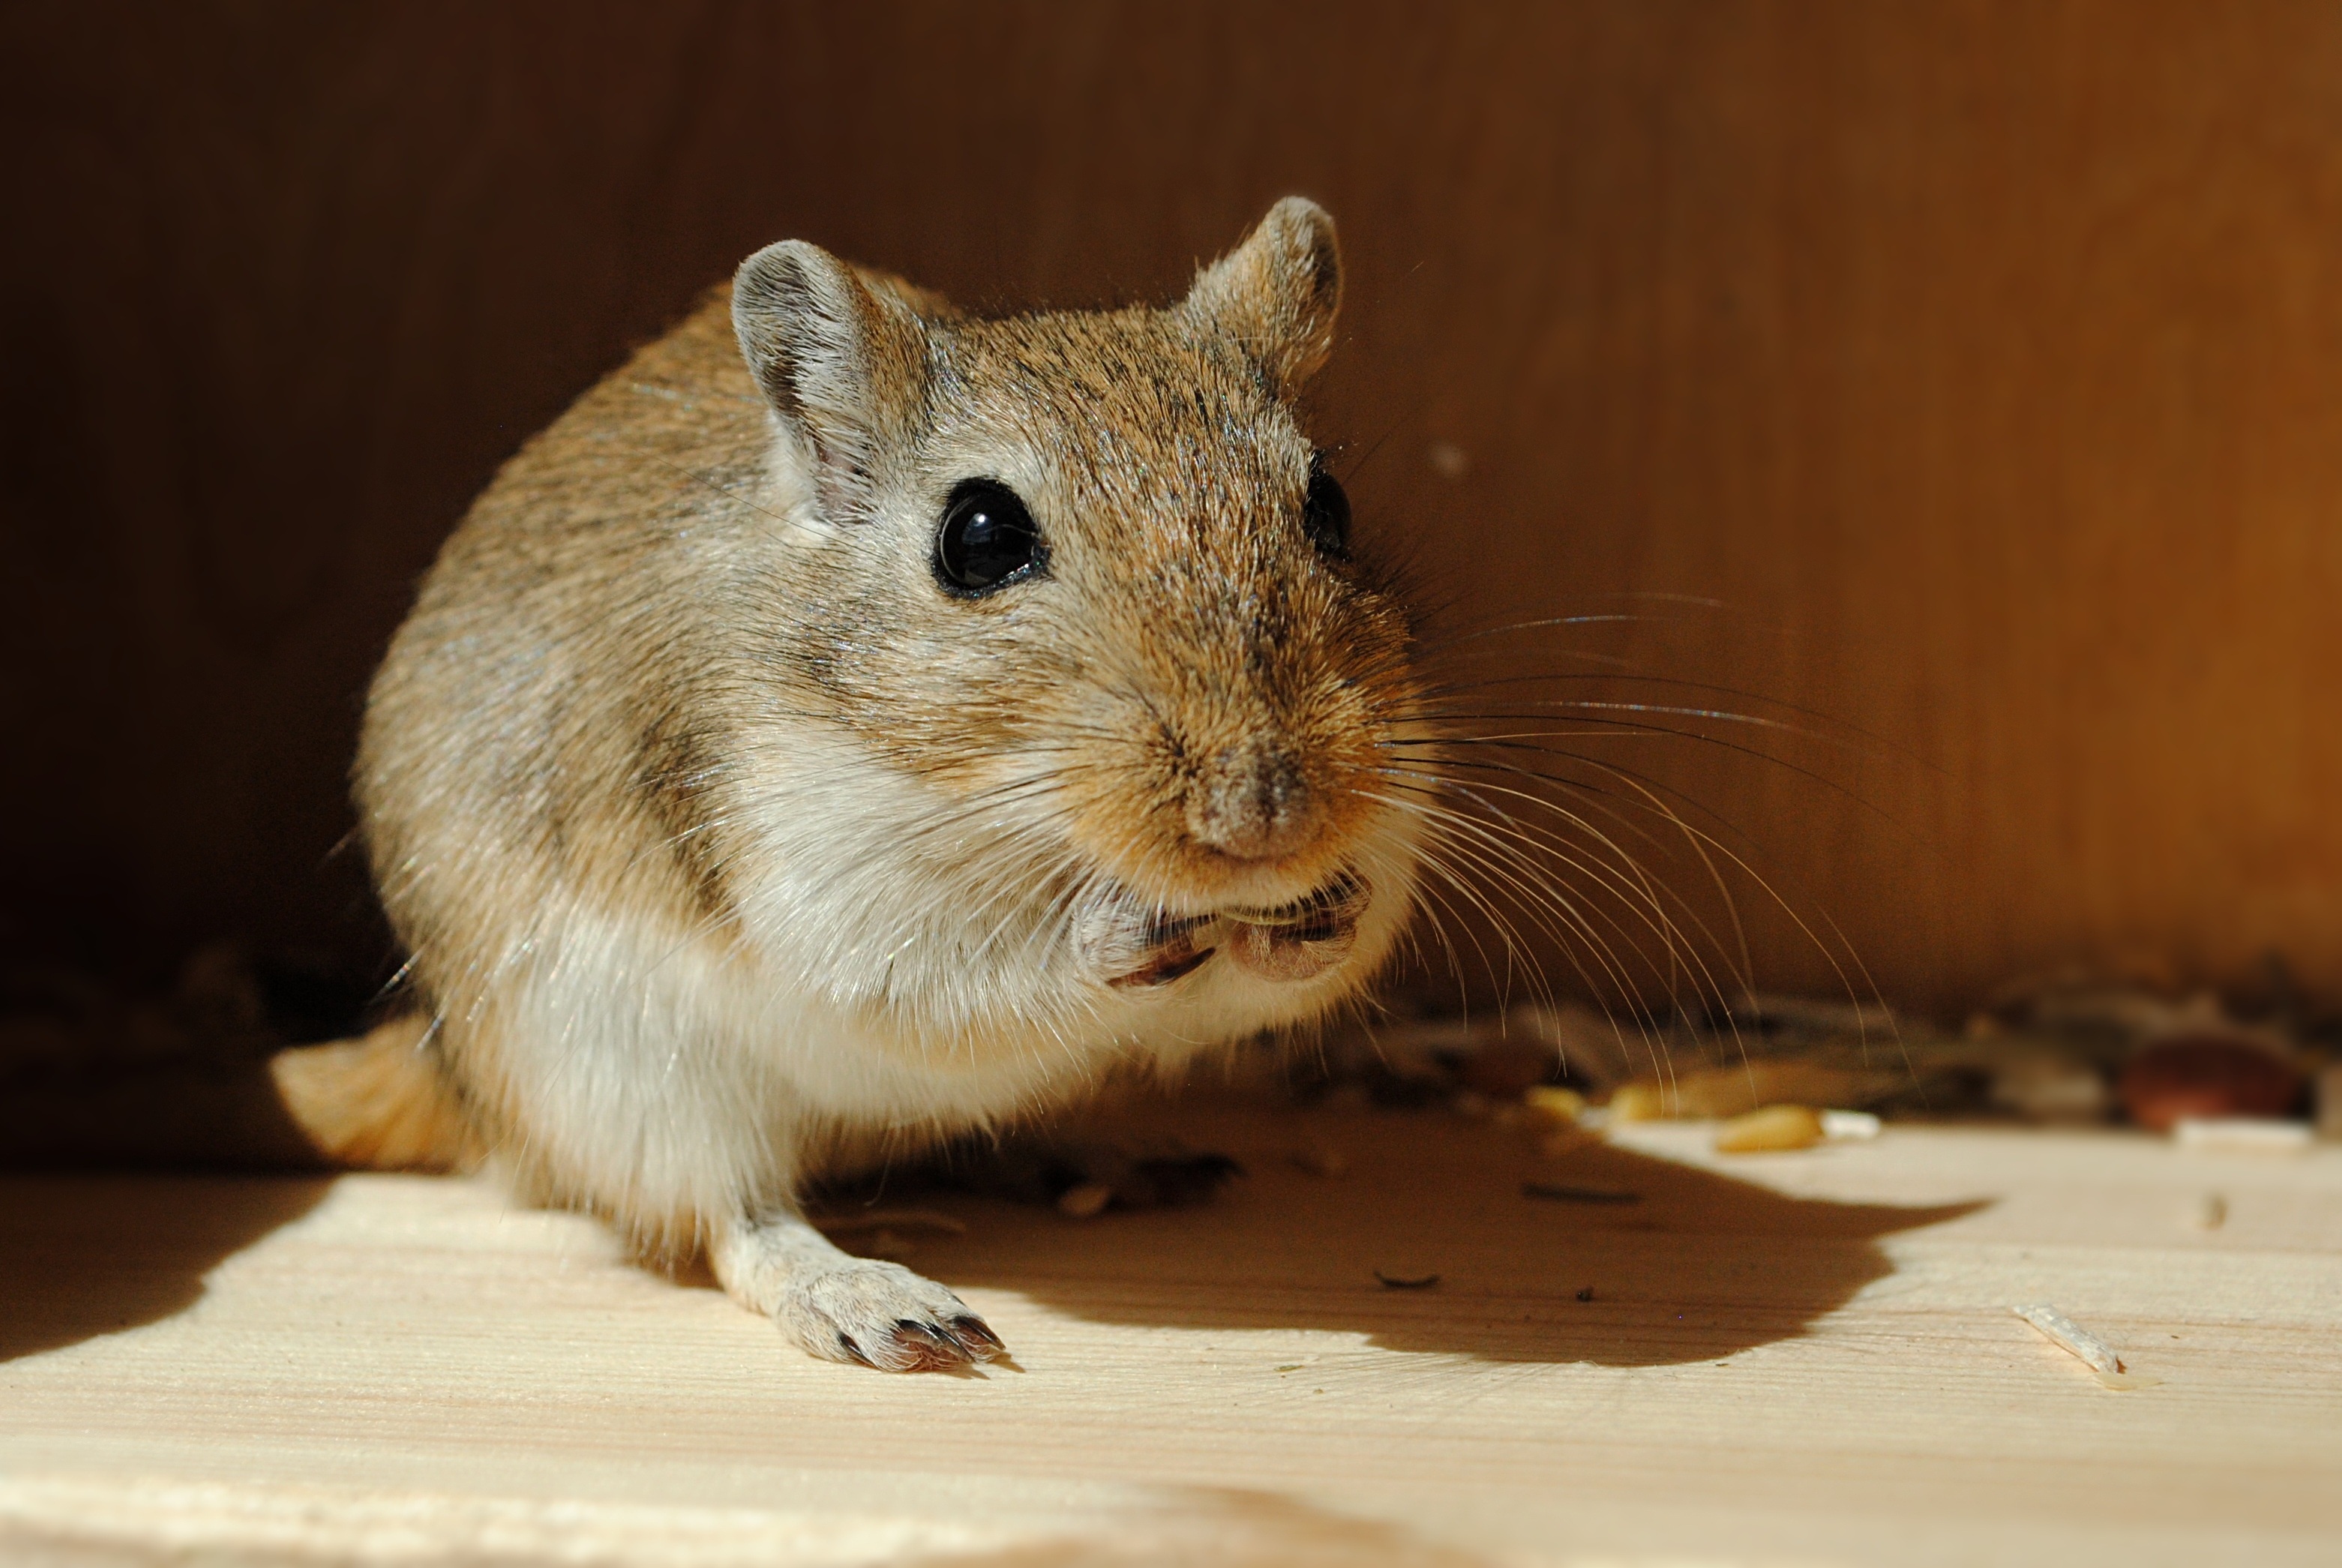
mouse, mammal, hamster, rodent, fauna, domestic animal, whiskers, vertebrate, chipmunk, greedy, gerbil, muroidea, degu, muridae